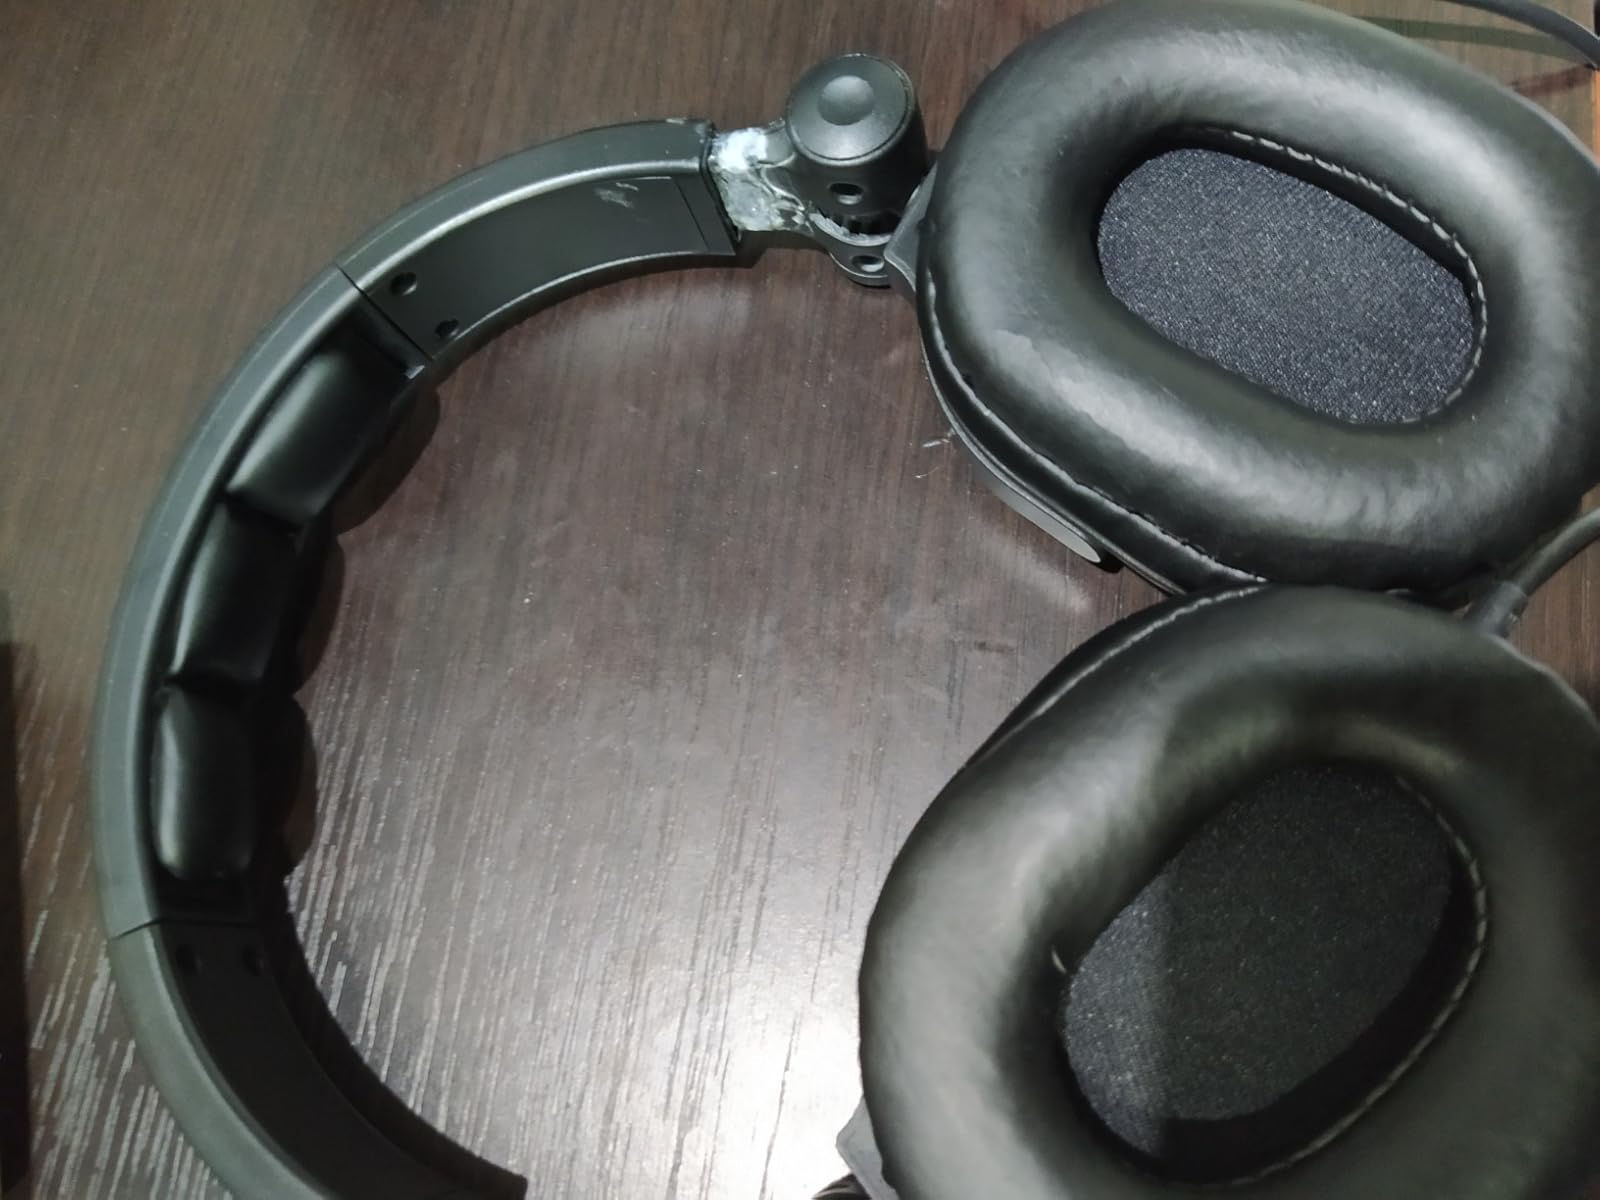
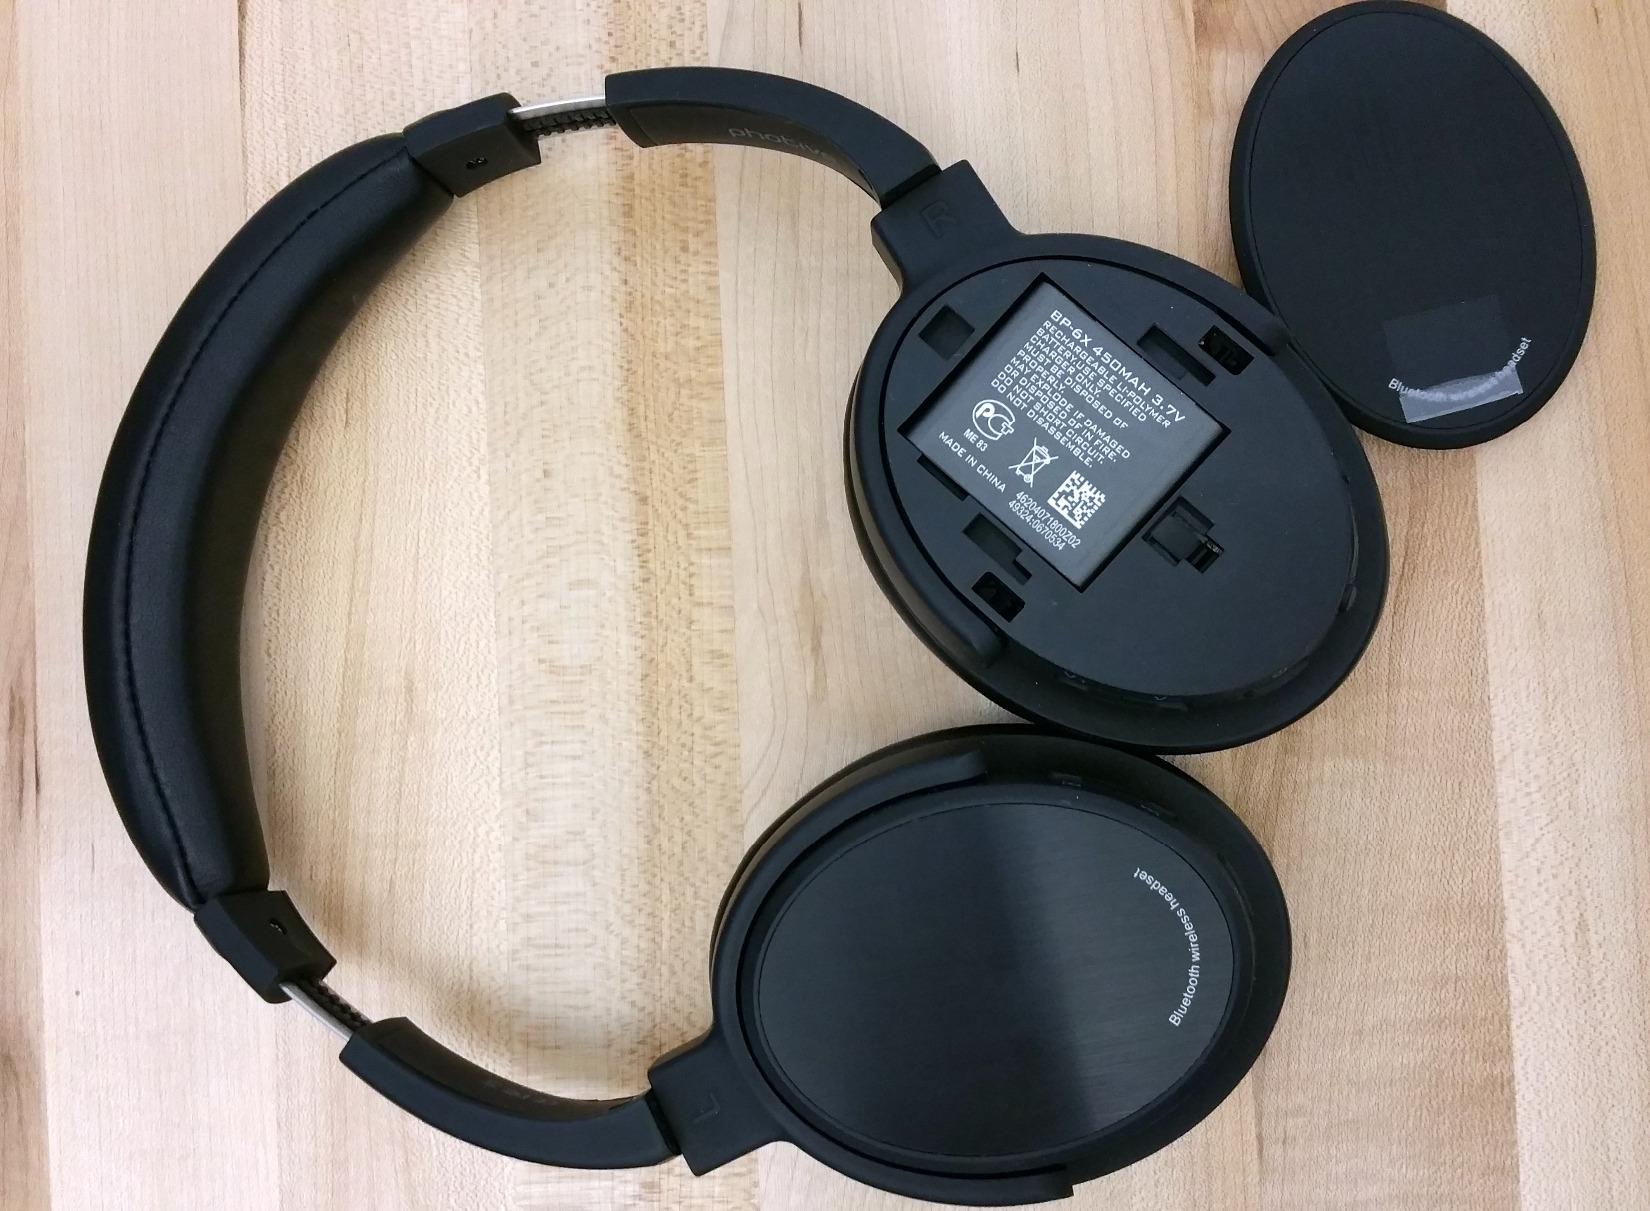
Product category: headphones
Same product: no